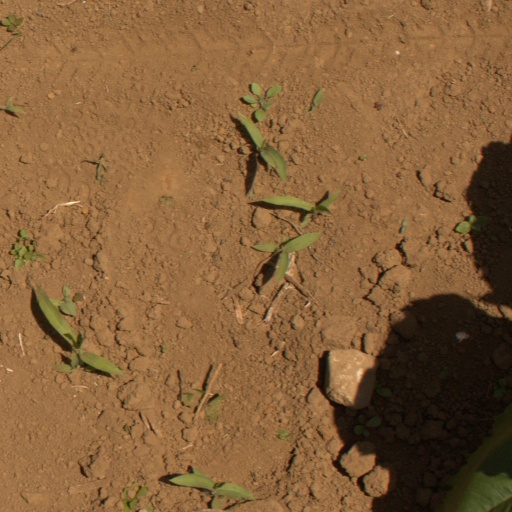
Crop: Jerusalem artichoke